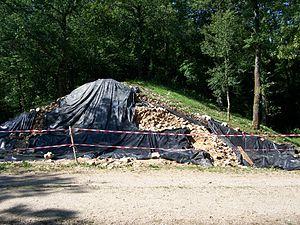
Boviolles est une commune française située dans le département de la Meuse, en région Grand Est.